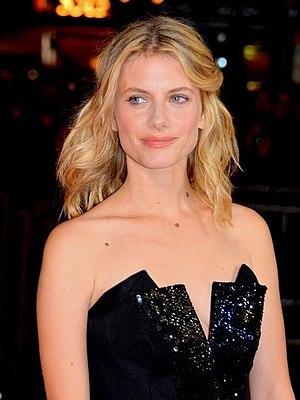
Mélanie Laurent à la cérémonie des César
Cette page dresse une liste de personnalités nées au cours de l'année 1983 présentée dans l'ordre chronologique.
Le Mouvement Colibris, nom usuel de l’Association Colibris qui tire son nom des colibris, est une association loi de 1901 qui a été créée en 2007 en France. C'est un mouvement fondé sur l’empowerment, il encourage chacun à « faire sa part » pour contribuer à la transition écologique et sociétale.
Demain est un film documentaire français réalisé par Cyril Dion et Mélanie Laurent, sorti en 2015. Devant un futur que les scientifiques annoncent préoccupant, le film a la particularité de ne pas donner dans le catastrophisme. Adoptant un point de vue optimiste, il recense des initiatives dans dix pays, face aux défis environnementaux et sociaux du XXIᵉ siècle, qu'il s'agisse d'agriculture, d'énergie, d'économie, d'éducation ou de gouvernance.